Armadale railway station, Melbourne

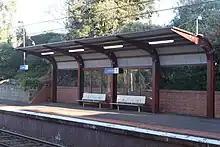
The heritage styled platform shelters installed in the 2010s.

Armadale railway station was opened on 7 May 1879, with the station consisting of a single platform and track for commuter and freight service. Like the suburb itself, the station was named after Armadale House the residence of former premier and attorney-general James Munro. The house was named after Armadale, Scotland, where Munro was born. The first station buildings were opened on the site between 1881 and 1883 to coincide with the duplication of track between the city and Oakleigh. The current station was constructed in 1914 to provide improved and additional facilities to what had become an increasingly busy and important location on the train network. The station rebuild was part of level crossing removal works that removed all level crossings, rebuilt all stations, and quadruplicated the corridor between South Yarra and Caulfield by 1914. Later in 1922, the line was electrified using 1500 V DC overhead wires with three-position signalling also introduced.